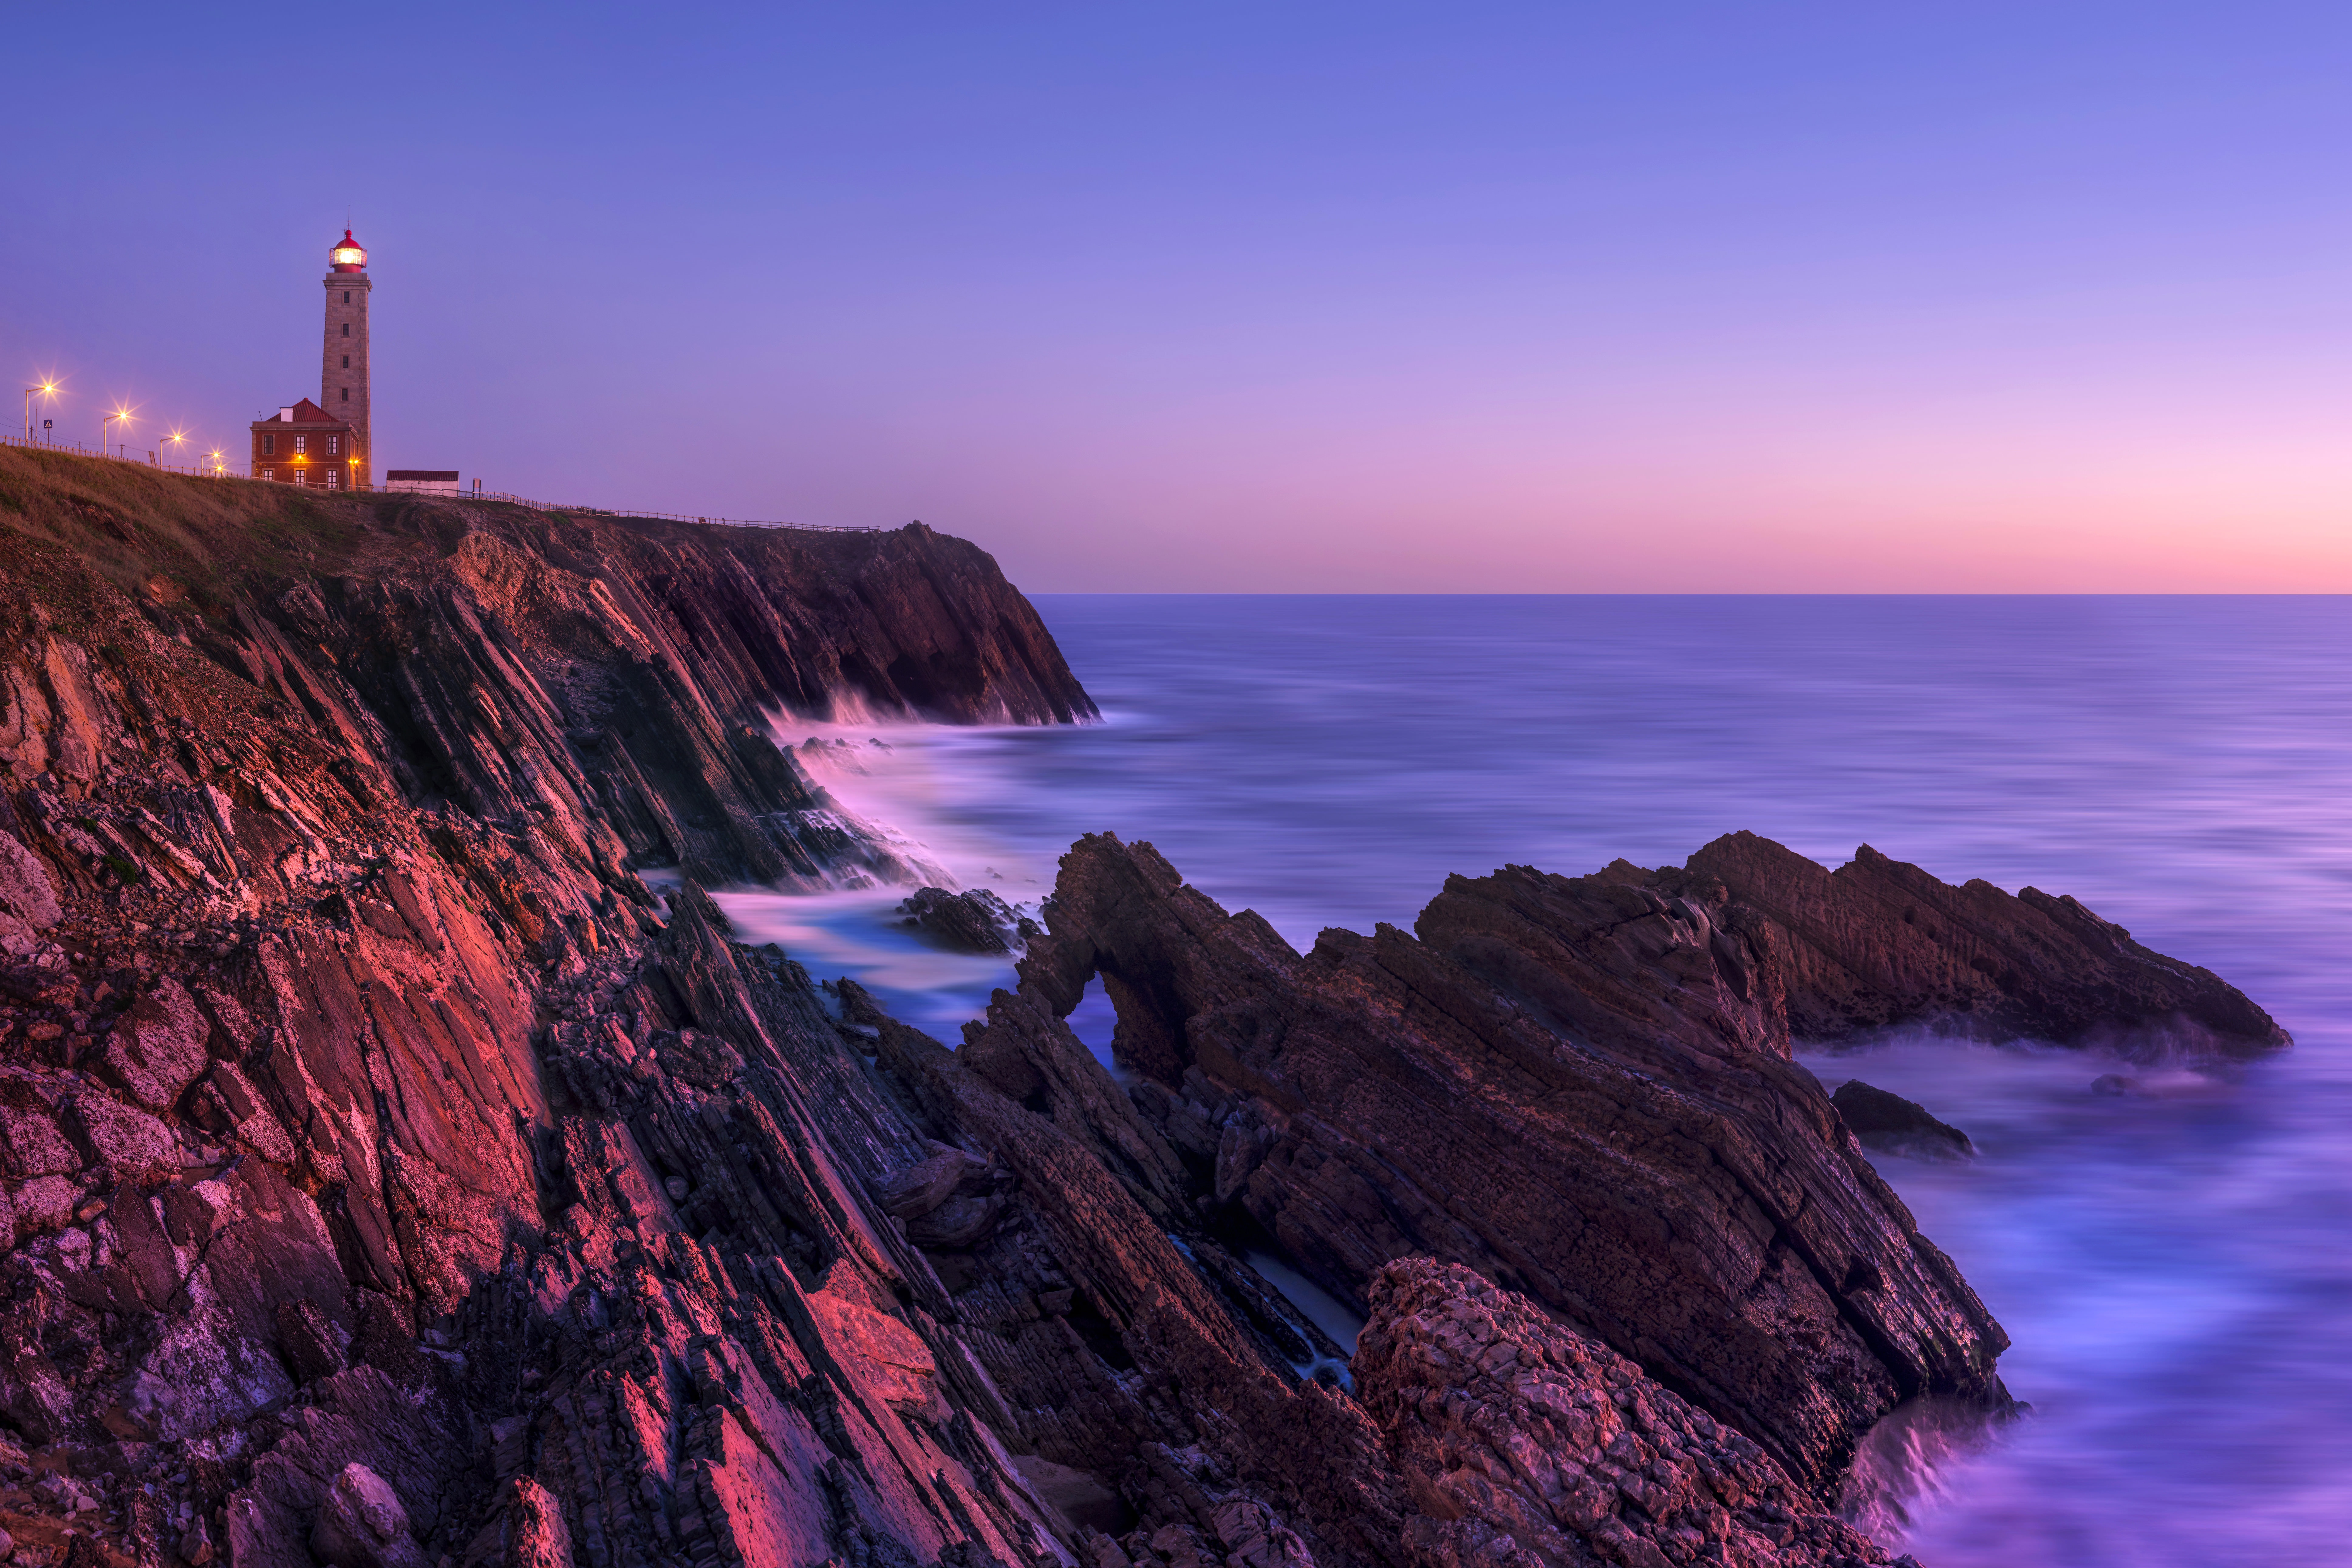
beach, landscape, sea, coast, water, nature, rock, ocean, horizon, light, lighthouse, sky, sun, sunrise, sunset, morning, shore, wave, dawn, travel, cliff, dusk, evening, cove, tower, colourful, seascape, bay, colorful, seashore, terrain, body of water, rocks, outdoors, cape, wind wave